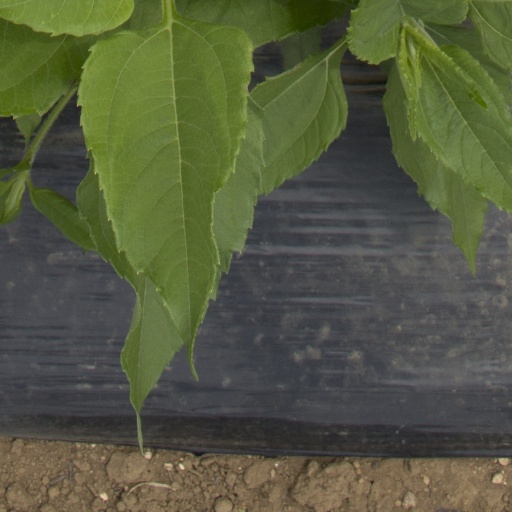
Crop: Jerusalem artichoke